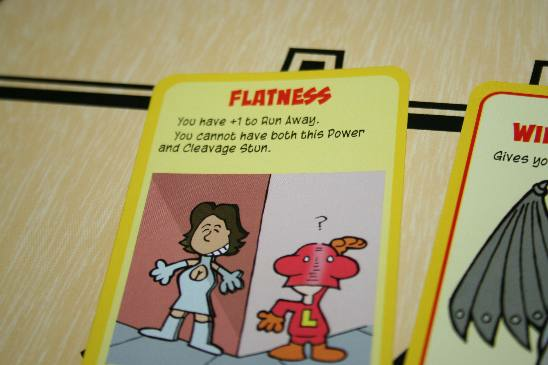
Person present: No